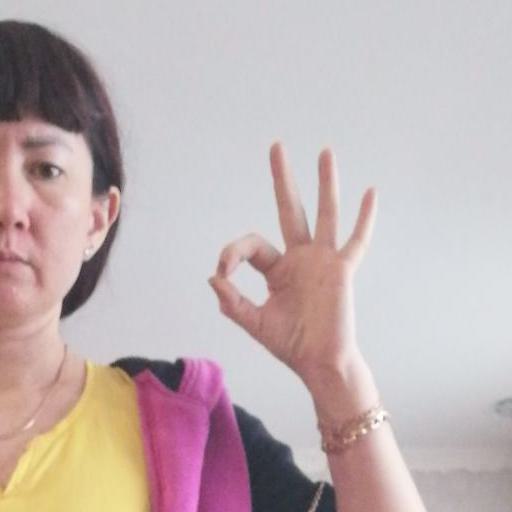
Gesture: ok